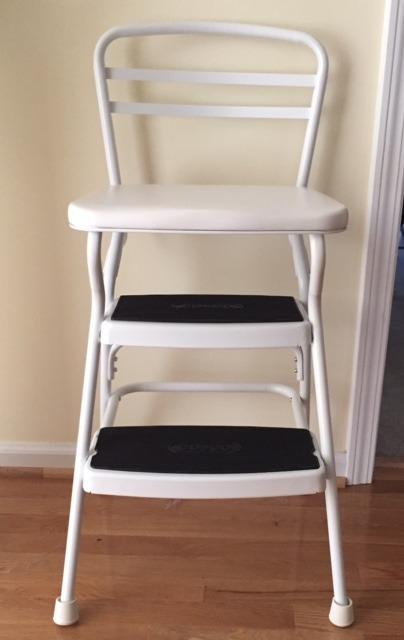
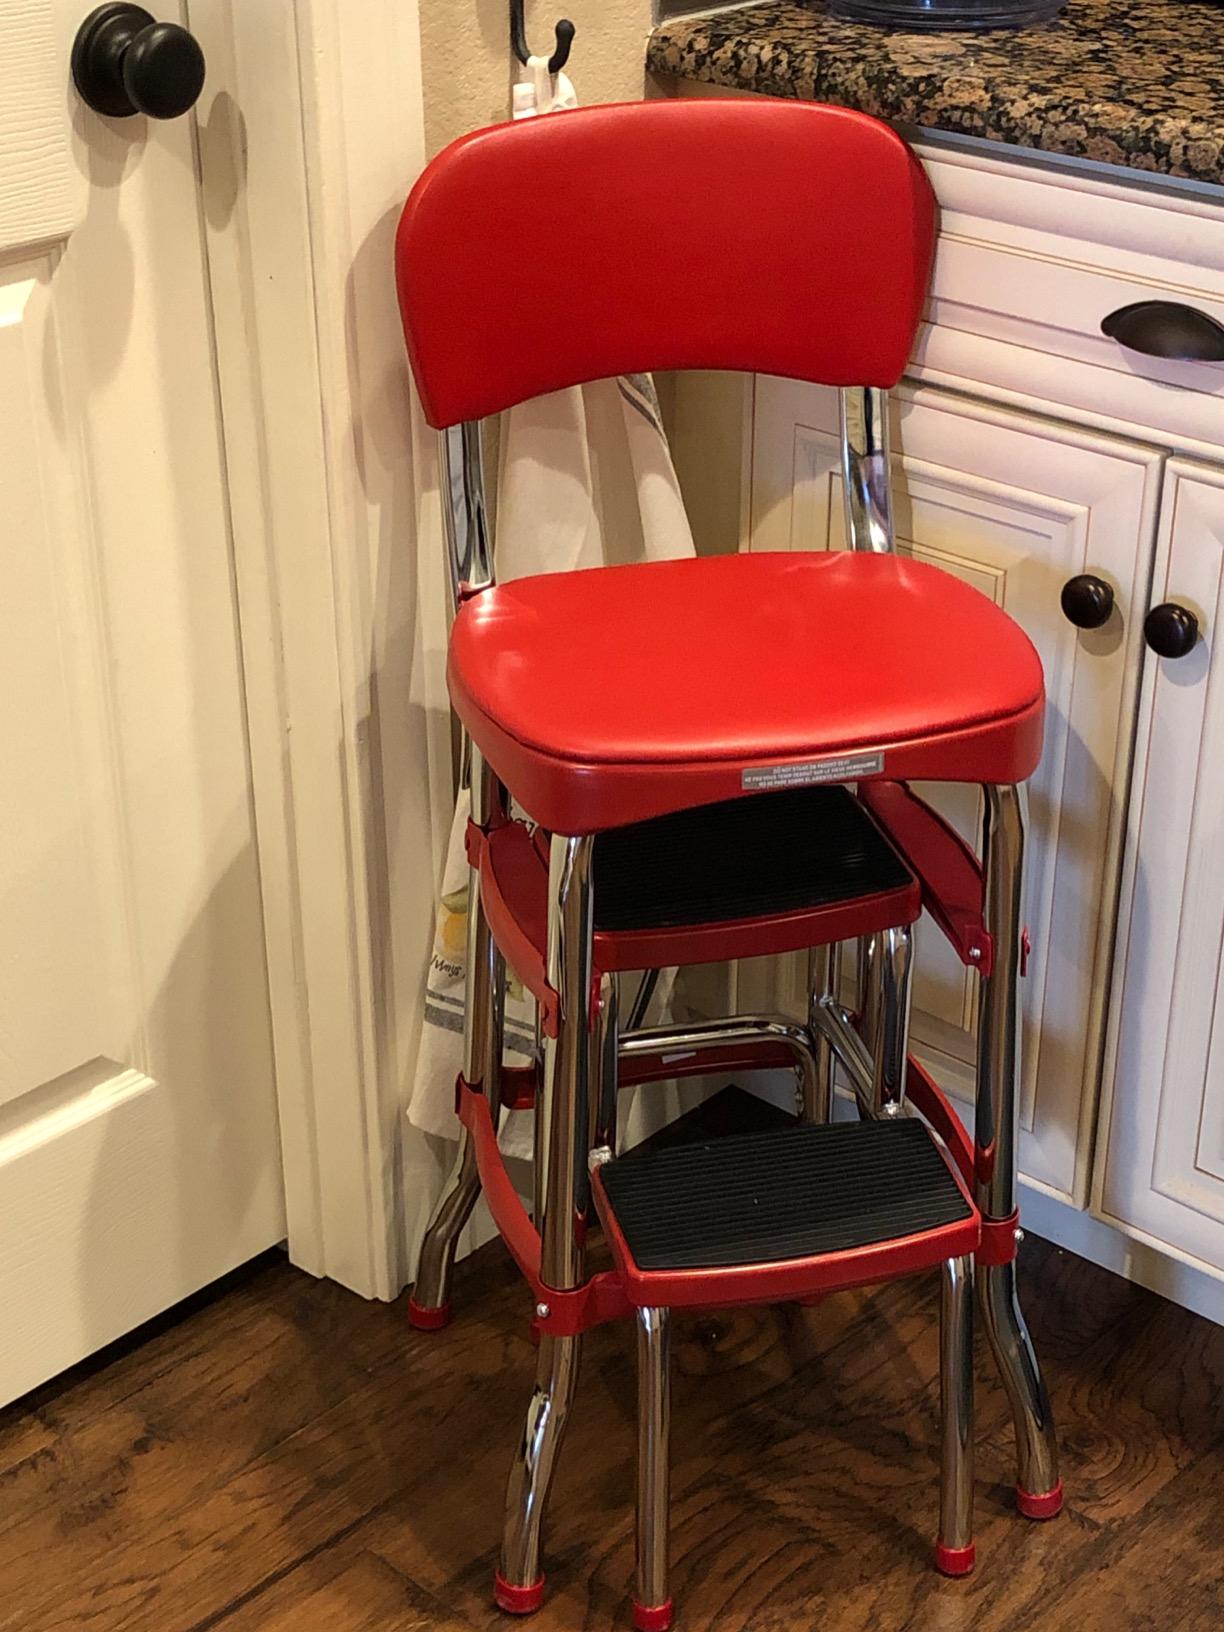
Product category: items_chair
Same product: no